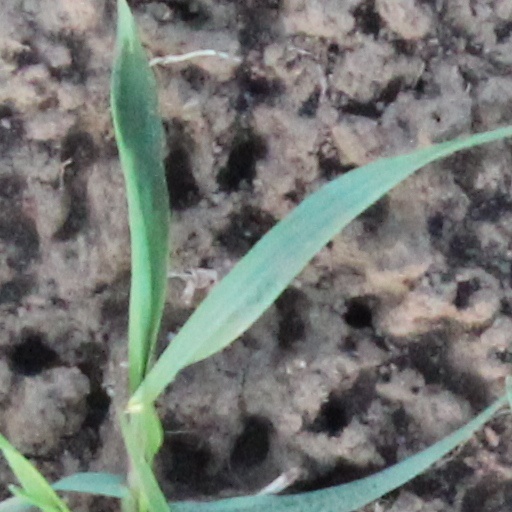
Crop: wheat